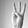
ASL letter: W